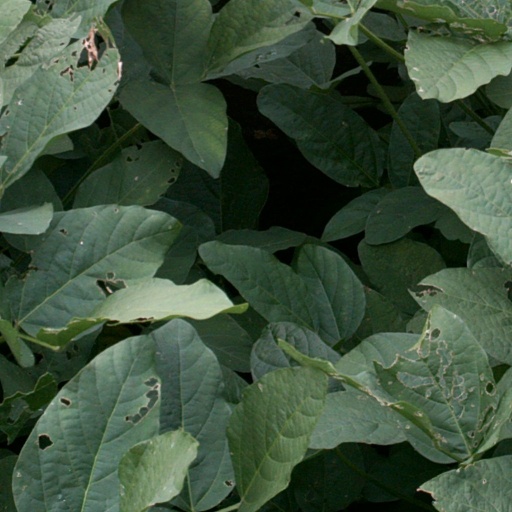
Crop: soybean